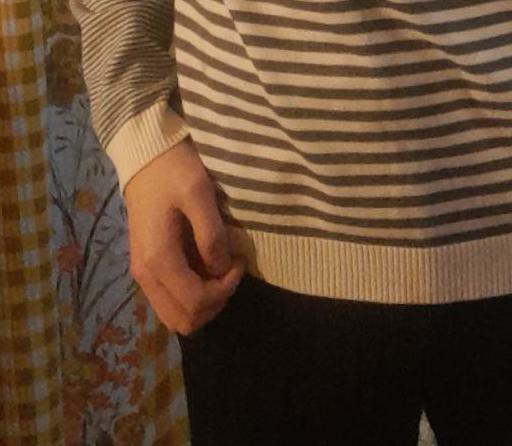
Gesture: no_gesture